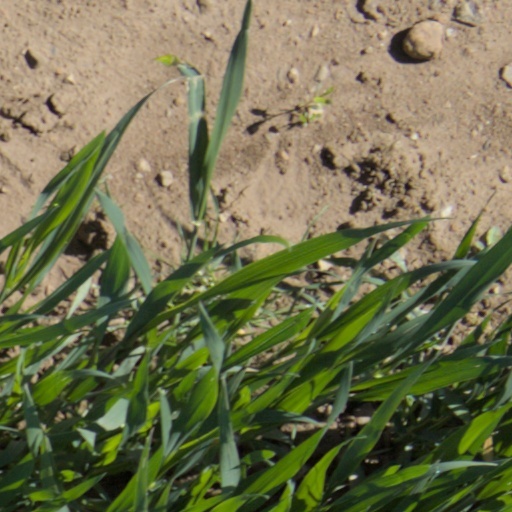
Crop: wheat